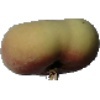
Label: peach_flat